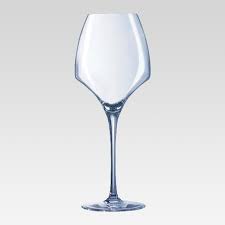
Label: glass